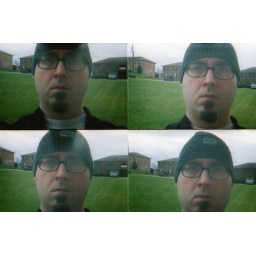
green grass in december